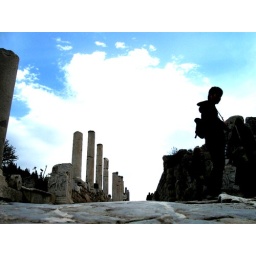
blue sky in ephesus